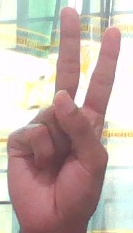
ASL sign: V